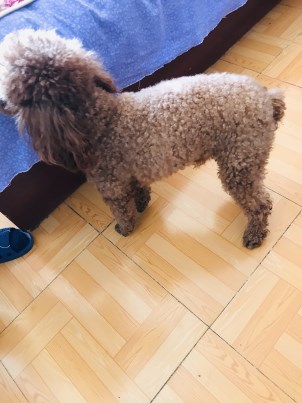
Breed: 7449-n000128-teddy